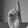
ASL letter: D